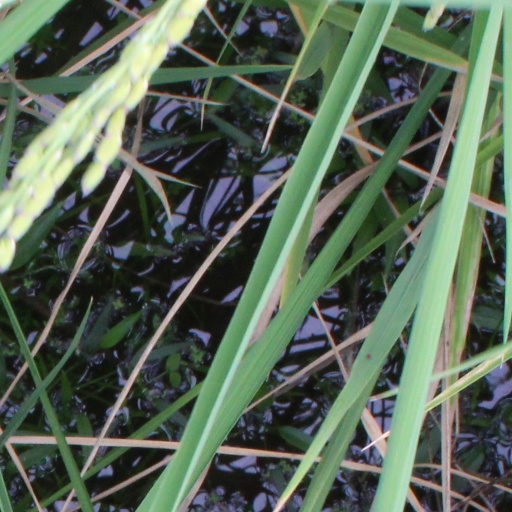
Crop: rice